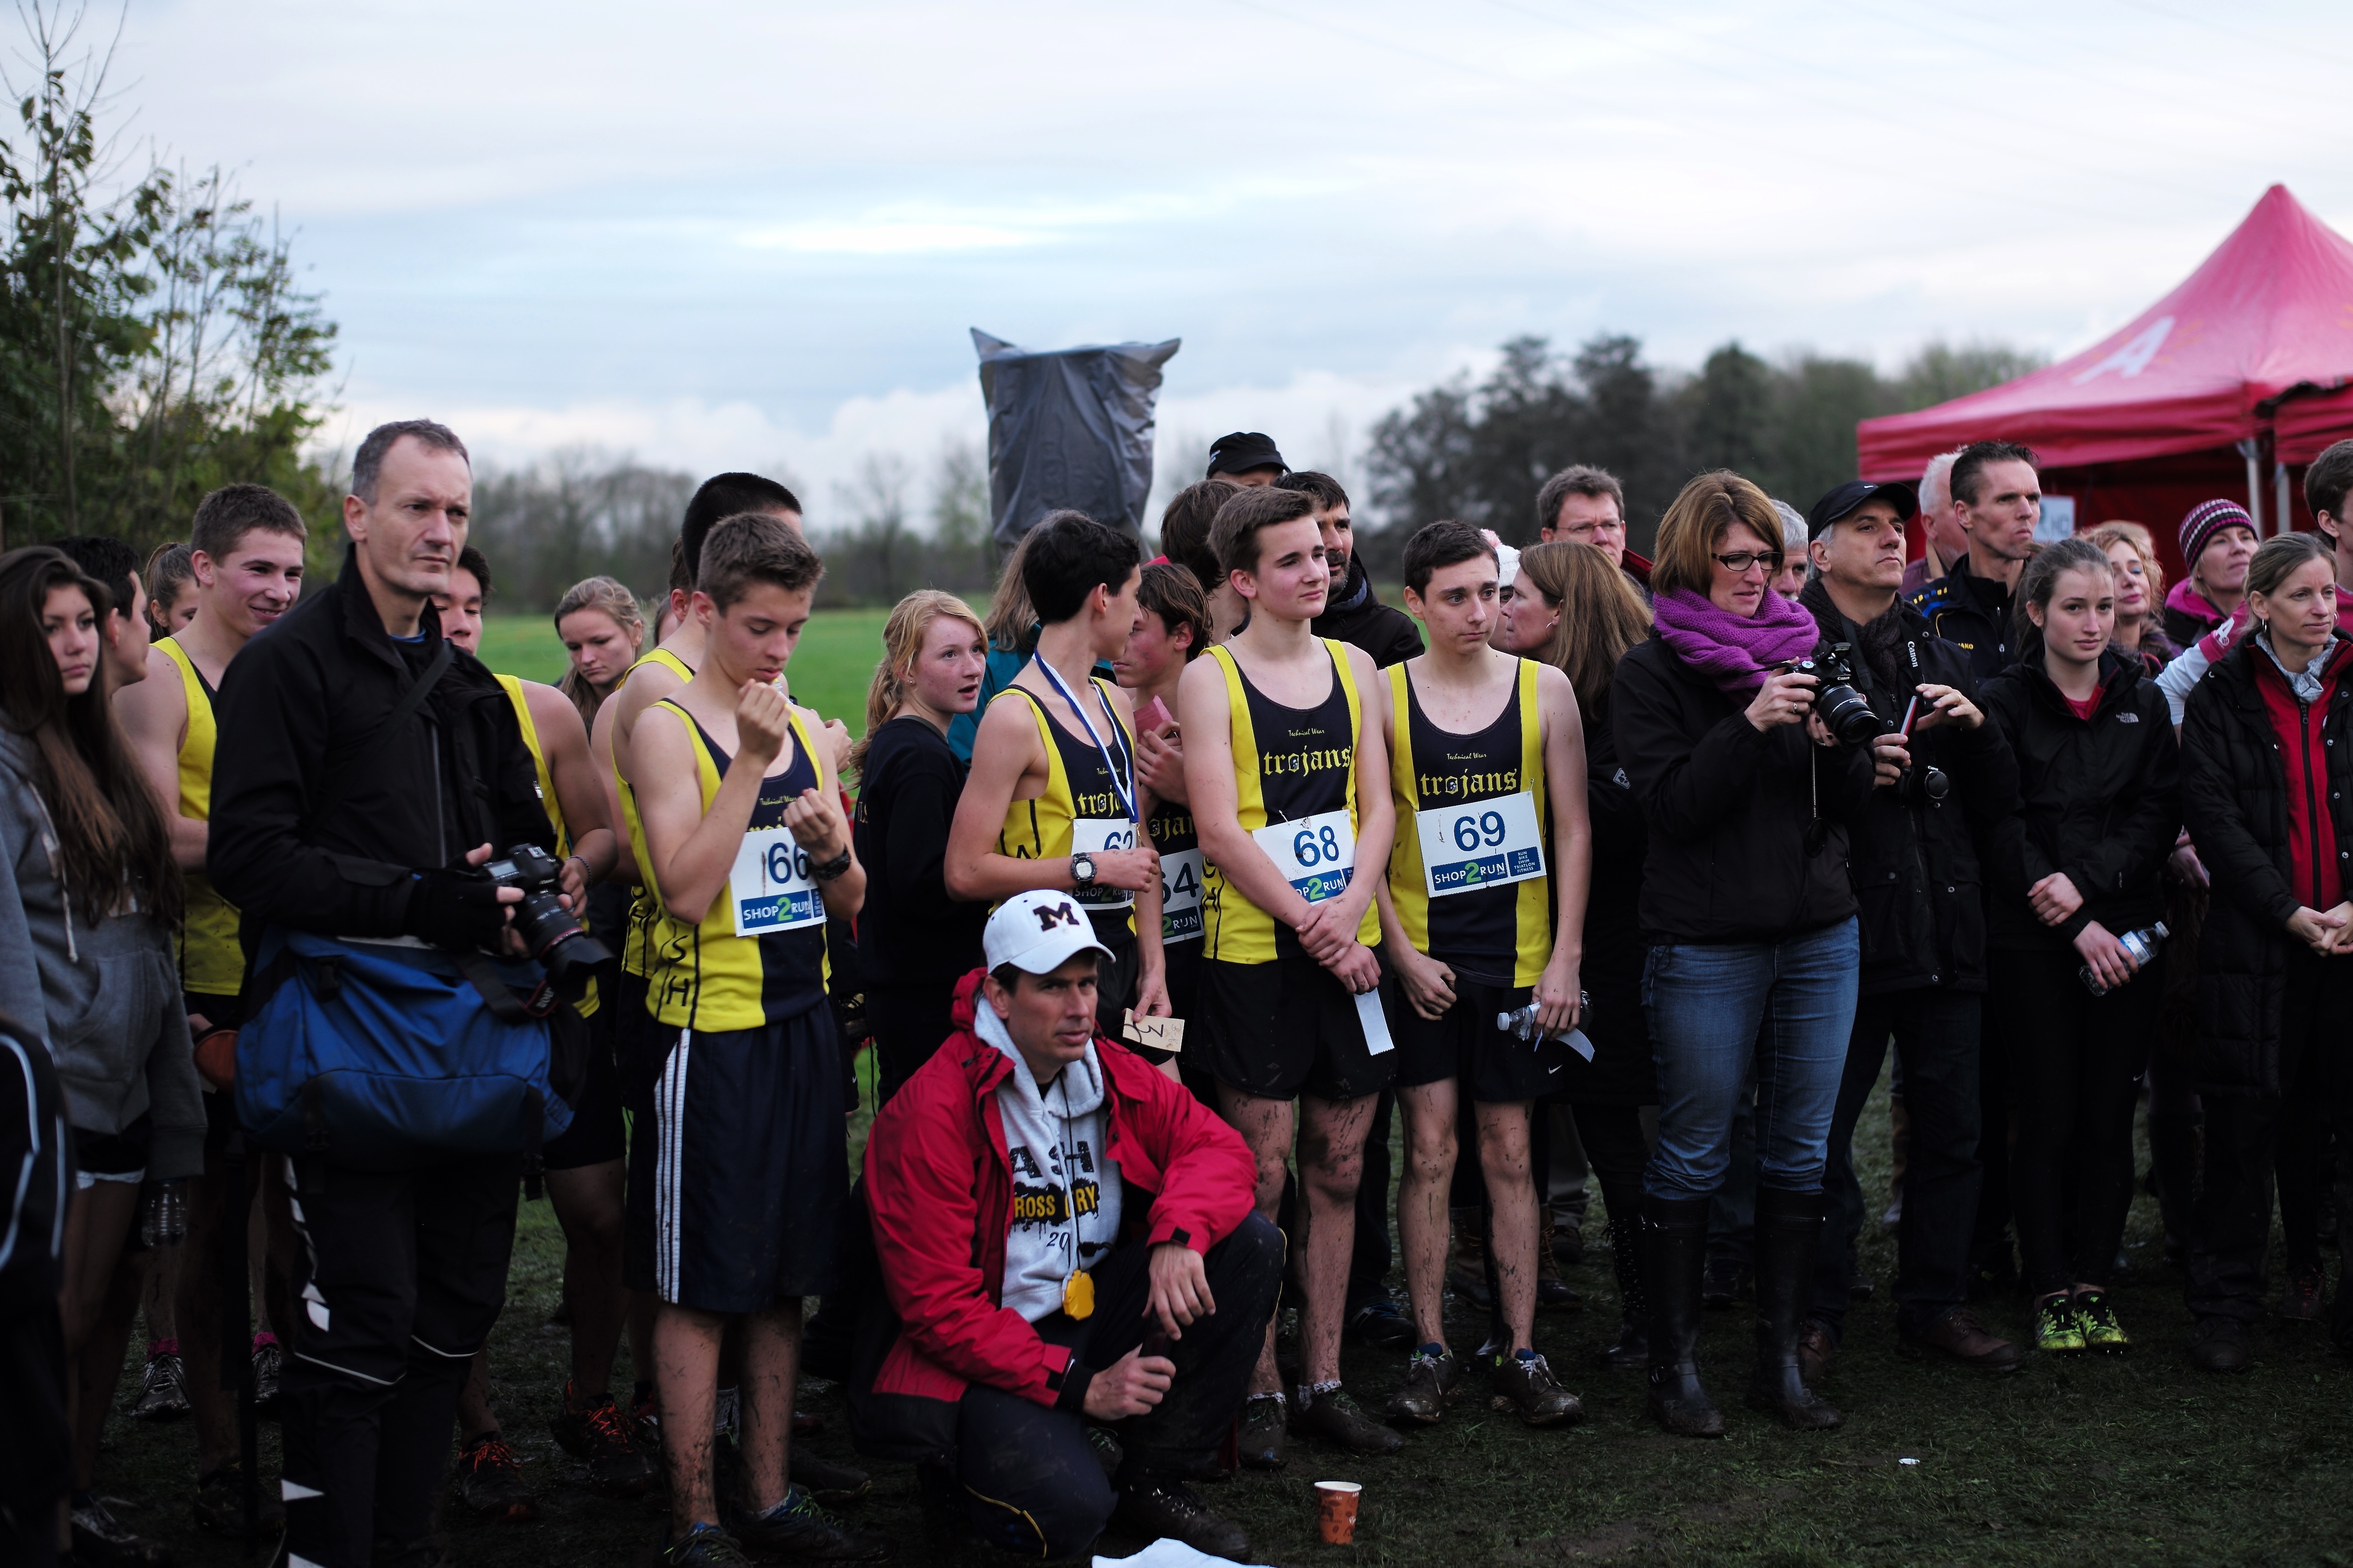
person, running, recreation, race, marathon, team, sports, endurance, athletics, physical exercise, outdoor recreation, human action, endurance sports, duathlon, long distance running, half marathon